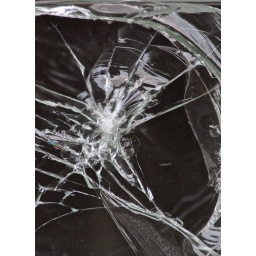
Details of glass brick wall part of the building shown in JED2_10935.